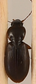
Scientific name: Synuchus impunctatus
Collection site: Bartlett Experimental Forest NEON (BART), plot BART_081